Chinna Cinema

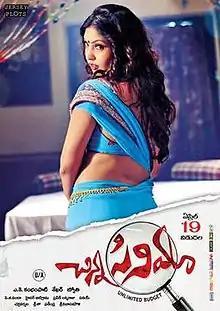
Telugu language film poster for "Chinna Cinema"

Chinna Cinema is a 2013 Indian Telugu-language romantic comedy film by Ajay Kambhampati as his directorial debut, and starring Komal Jha, Arjun Kalyan and Sumona Chandha with music by Praveen Lakkaraju.